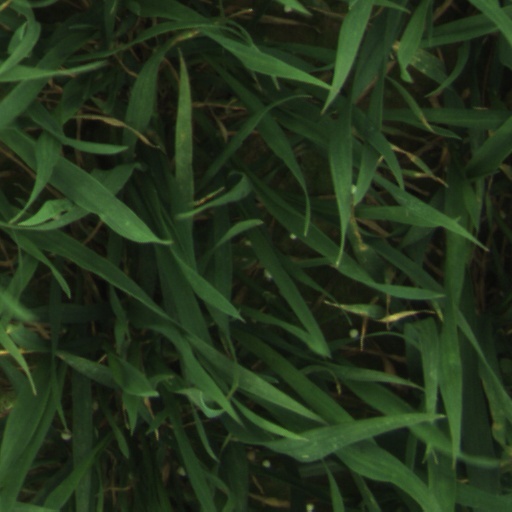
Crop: wheat